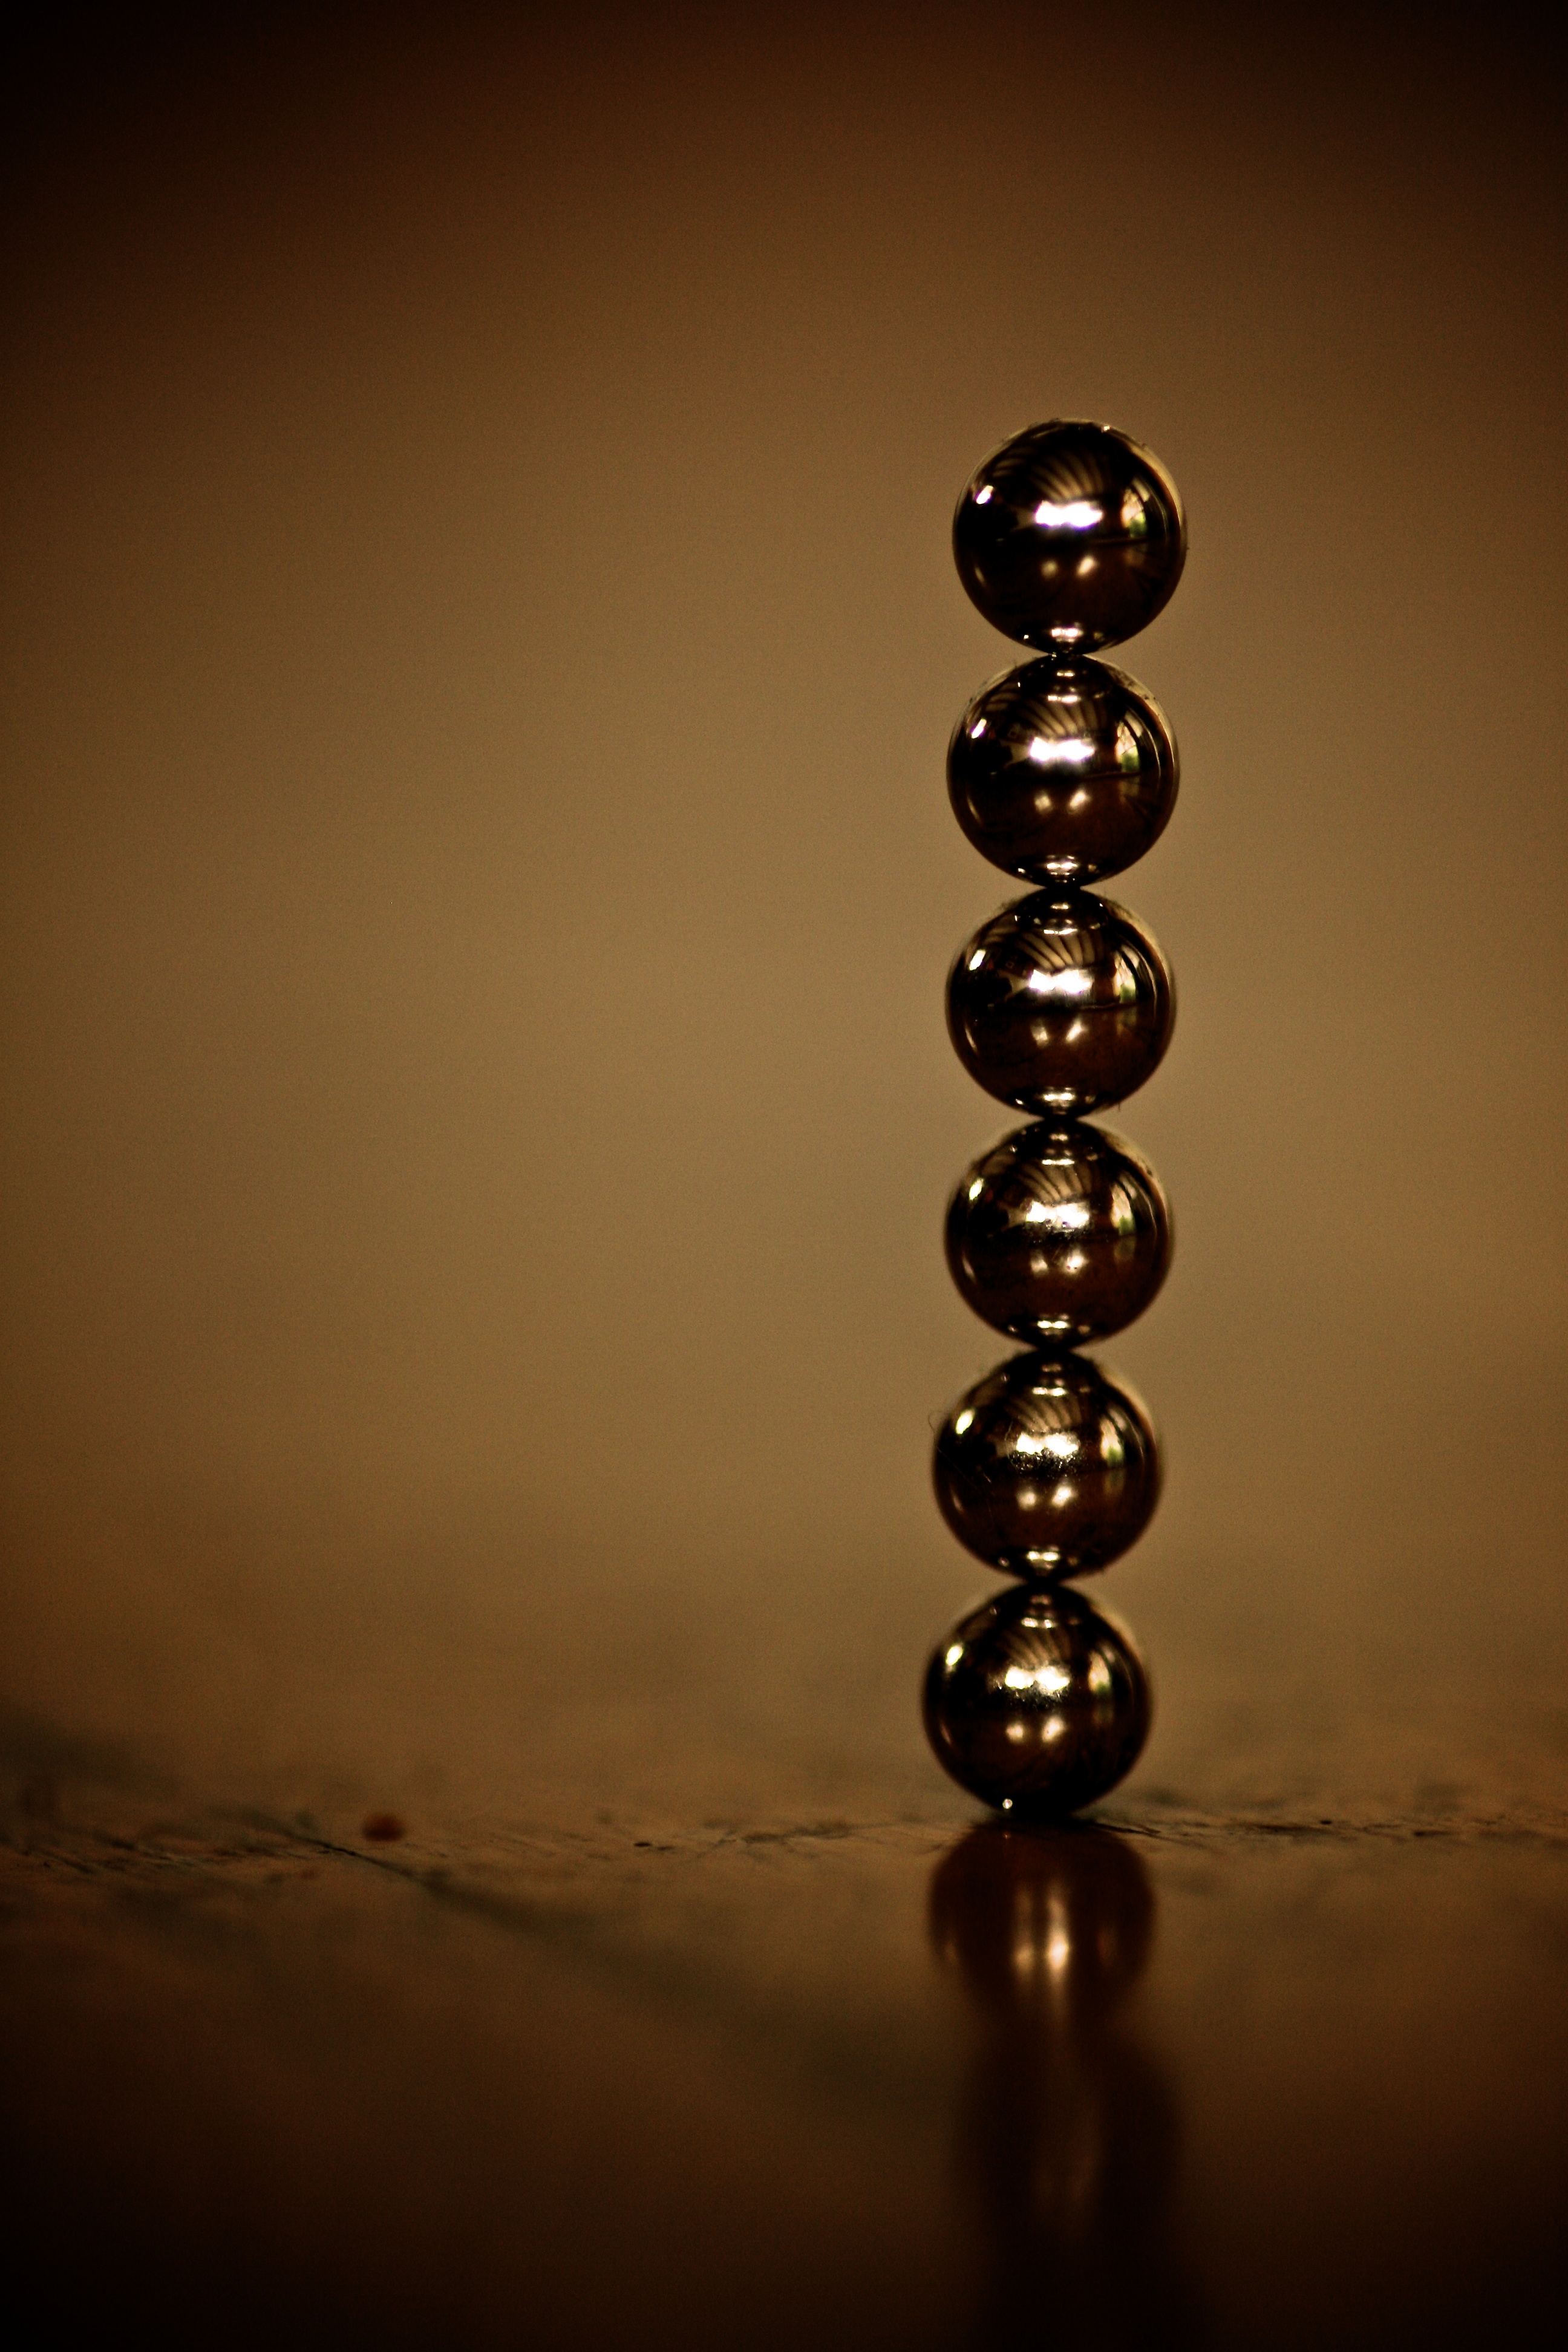
light, reflection, darkness, lighting, circle, light fixture, balls, shape, macro photography